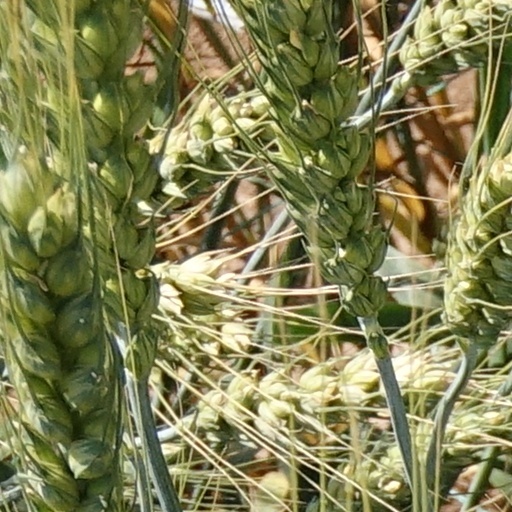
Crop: wheat